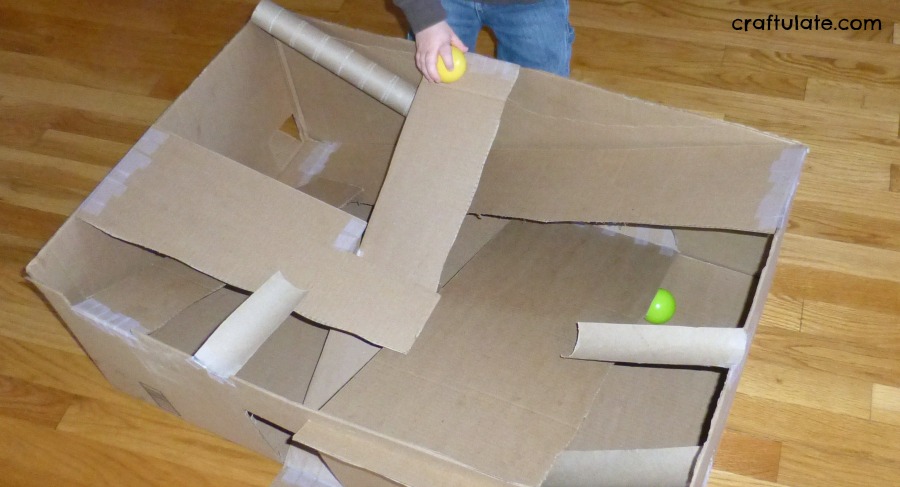
Label: cardboard